George Corson

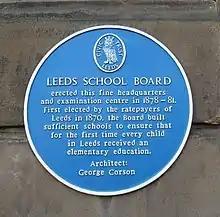
Leeds School Board Blue Plaque

George Corson (1829–1910) was a Scottish architect active in Leeds, West Yorkshire, England.